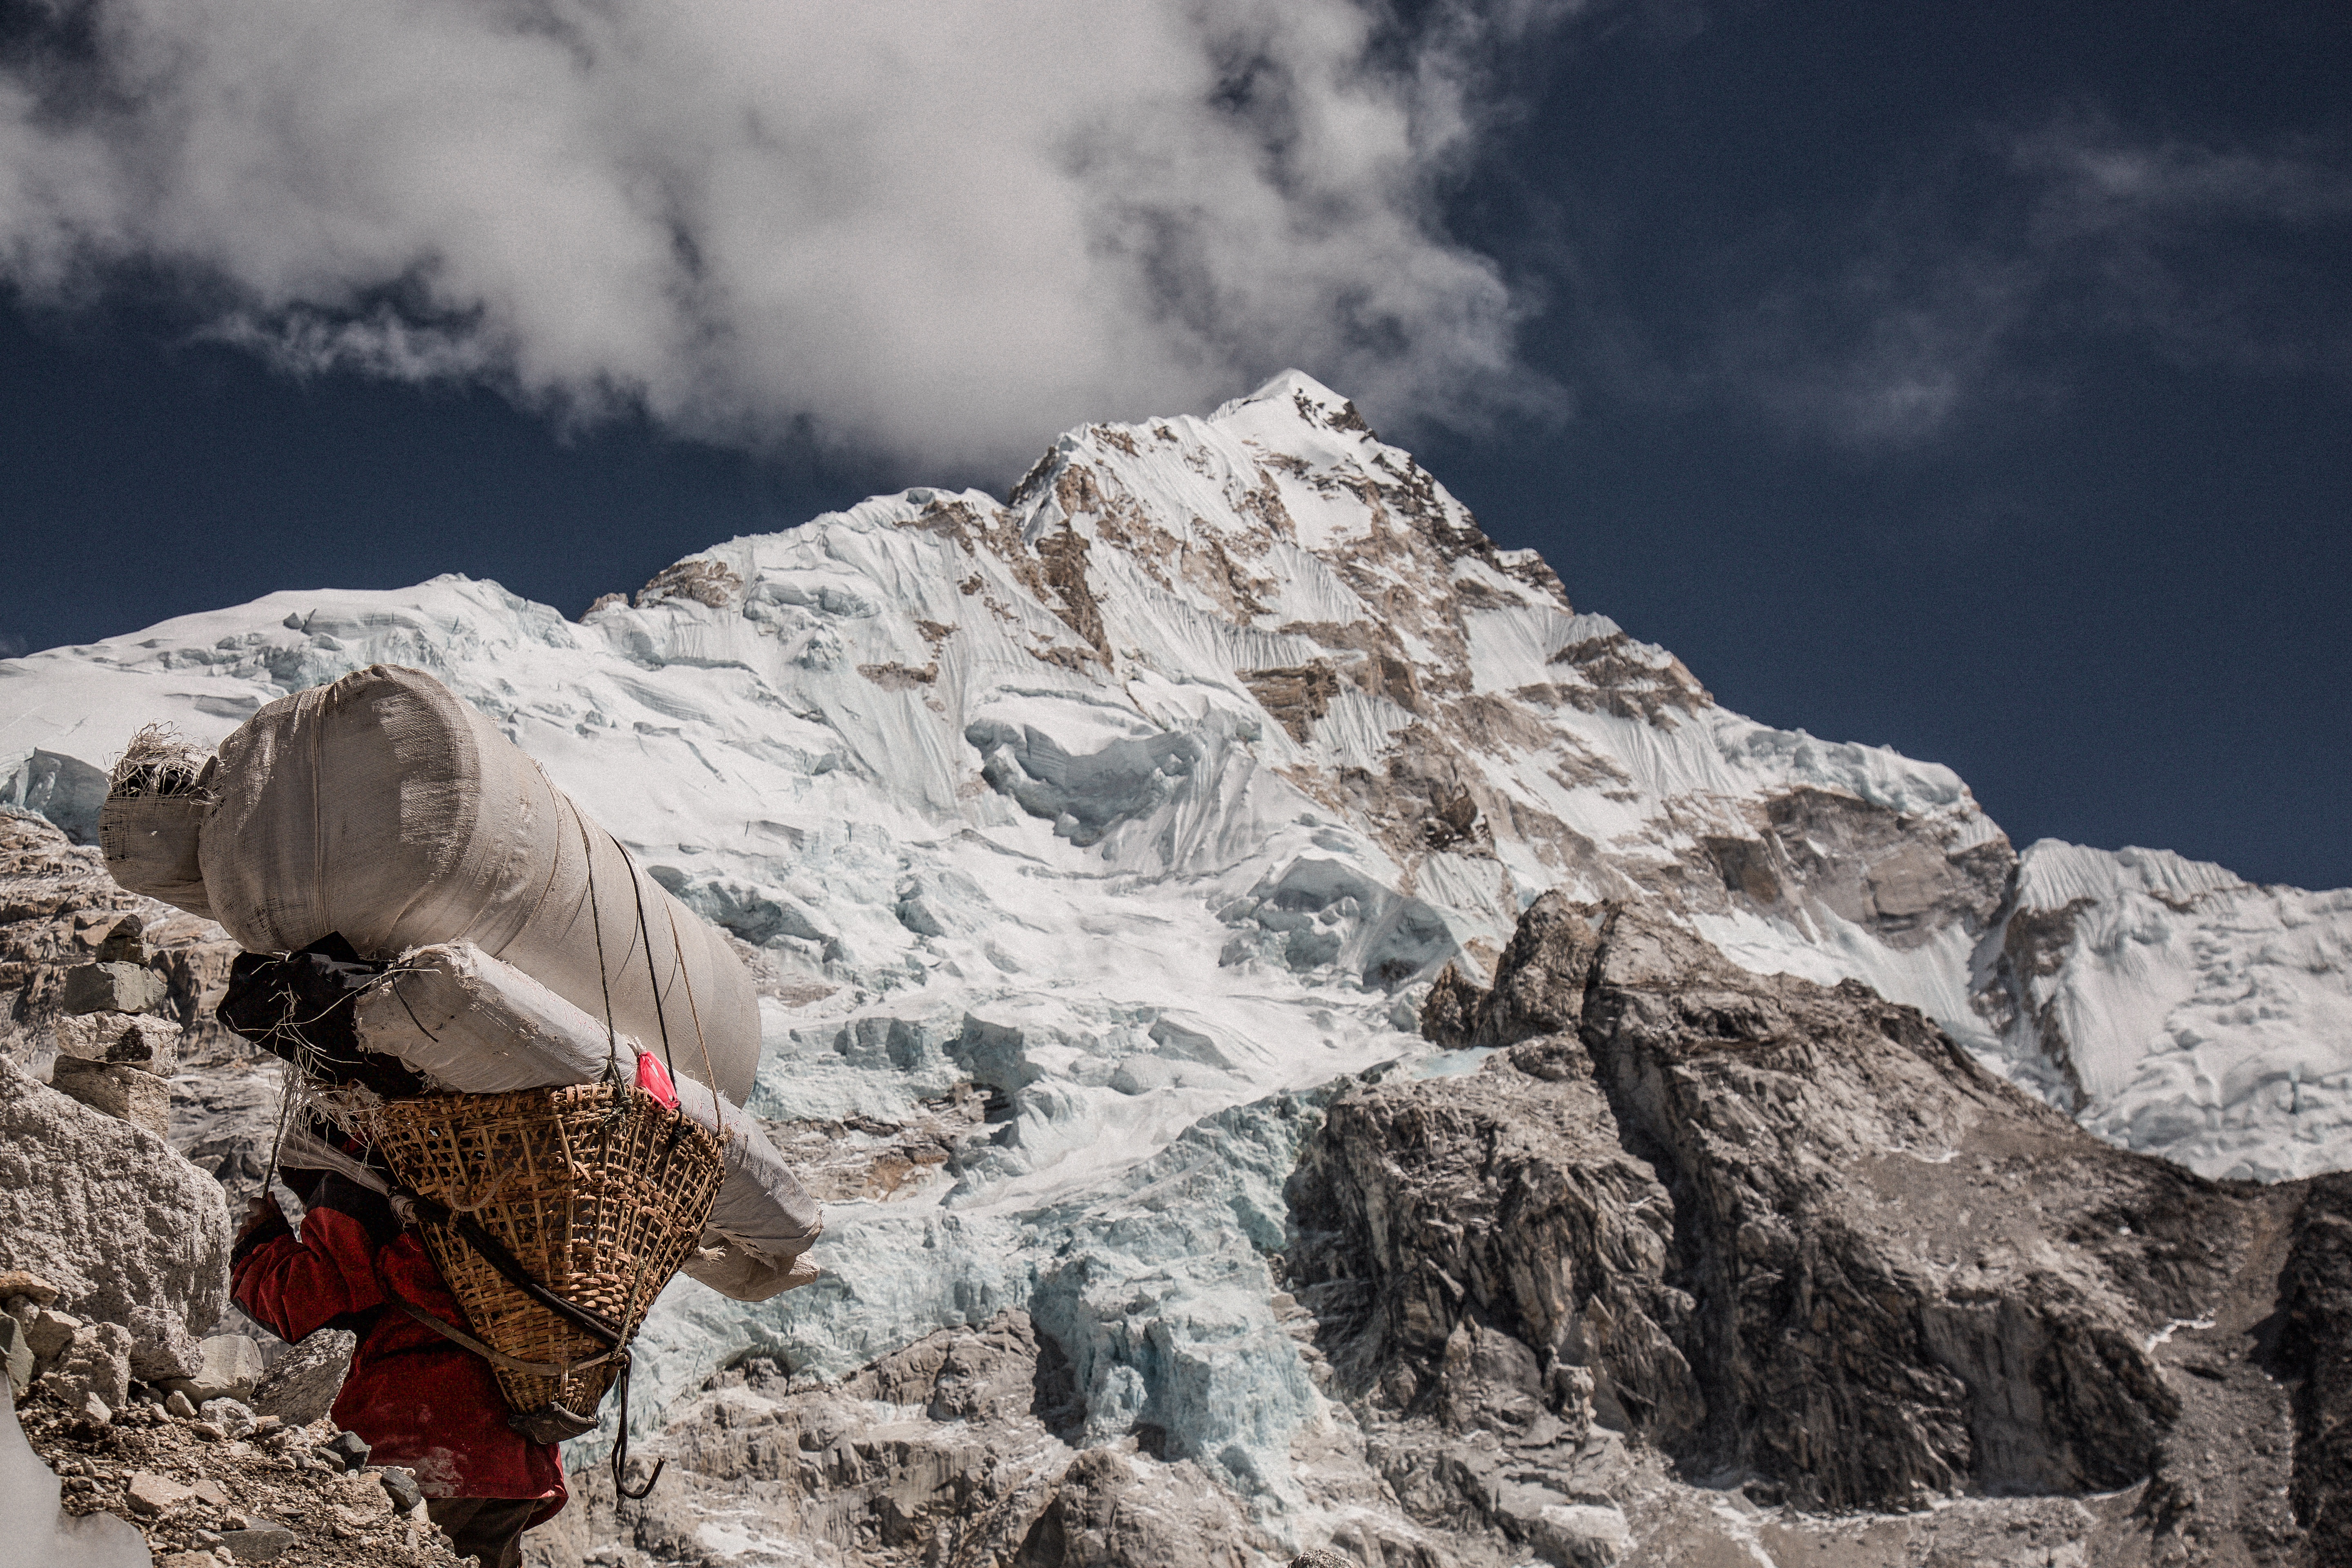
mountain, snow, winter, adventure, mountain range, glacier, weather, extreme sport, ridge, summit, mountaineering, sports, alps, plateau, cirque, landform, geographical feature, mountainous landforms, glacial landform, geological phenomenon